Stoopnagle and Budd

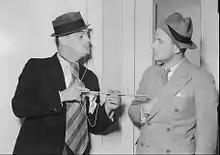
Stoopnagle and Budd in 1932

Both Hulick and Taylor were working as staff announcers for WMAK in Buffalo. They came together as a team on the morning of October 10, 1930, when a transmitter failure kept the station from receiving the scheduled network programming. Hulick, then on the air, rushed into the corridor, found Taylor, and asked him to help fill the air time. Taylor grabbed a portable organ, and Hulick and Taylor took the microphone for the next 23 minutes, delivering a barrage of spontaneous, impromptu patter. Hulick addressed Taylor as "Colonel Stoopnagle" while Taylor played "I Love Coffee, I Love Tea" and other selections on the organ. The audience responded with so much enthusiasm that the duo's goofiness became a regular half-hour feature on WMAK. Taylor and Hulick, known variously as either "Stoopnagle and Budd", "The Colonel and Budd", or "The Gloom Chasers", generated such local interest that they moved to WMAK's sister station WKBW for a primetime evening slot, for two reasons according to Taylor: their morning show couldn't be heard by businessmen at work, and these same businessmen complained that it kept their wives from their housekeeping. Within a year they were headed for New York City. Taylor resigned his vice presidency at the brokerage in 1931 to devote himself to show business full time.